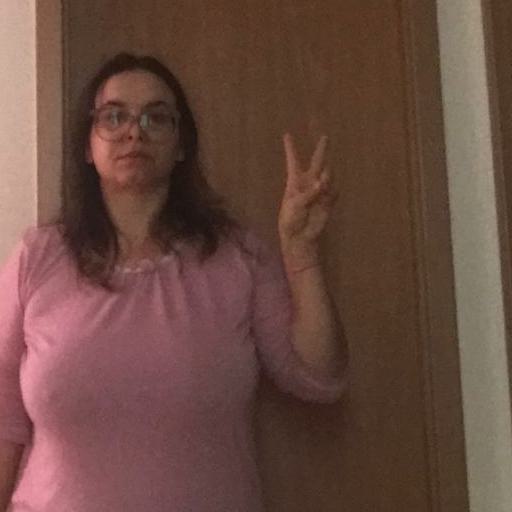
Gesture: peace